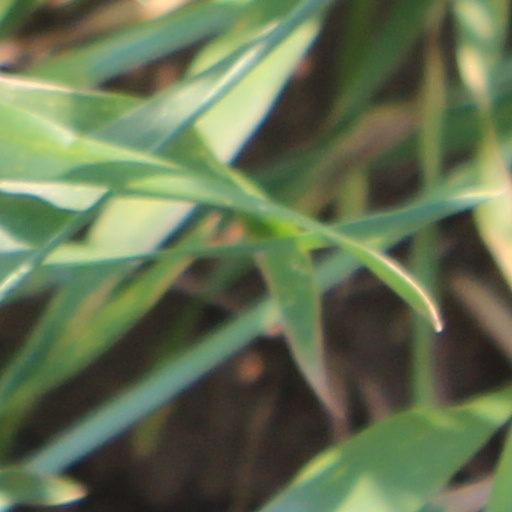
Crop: wheat